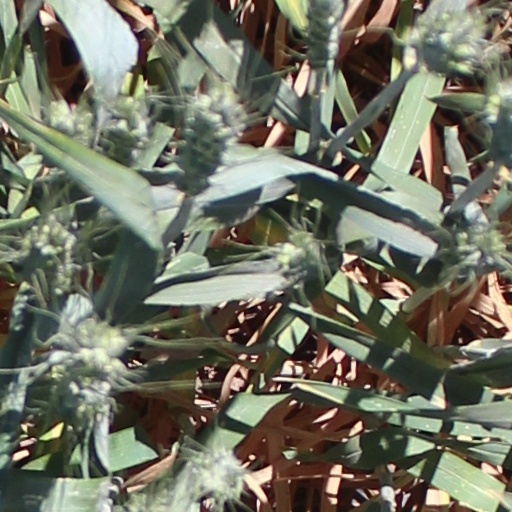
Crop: wheat